Judo

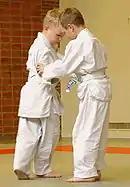
Two children training in judo techniques

Judo practitioners traditionally wear white uniforms called or sometimes abbreviated in the west as "gi". It comprises a heavy cotton kimono-like jacket called an , similar to traditional fastened by an , coloured to indicate rank, and cotton draw-string . Early examples of keikogi had short sleeves and trouser legs and the modern long-sleeved judogi was adopted in 1906.